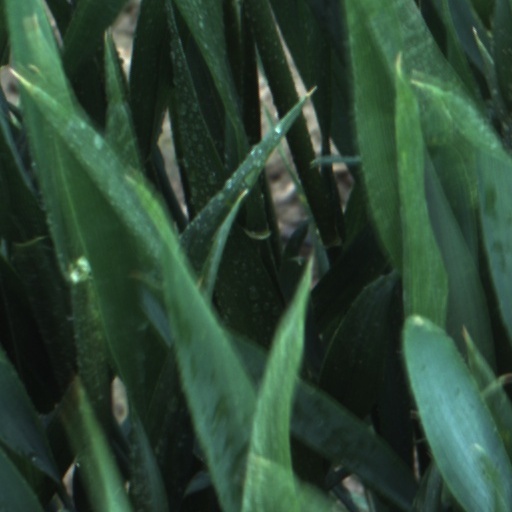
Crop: wheat